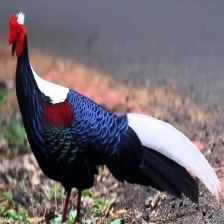
Species: SWINHOES PHEASANT
Scientific name: LOPHURA SWINHOII